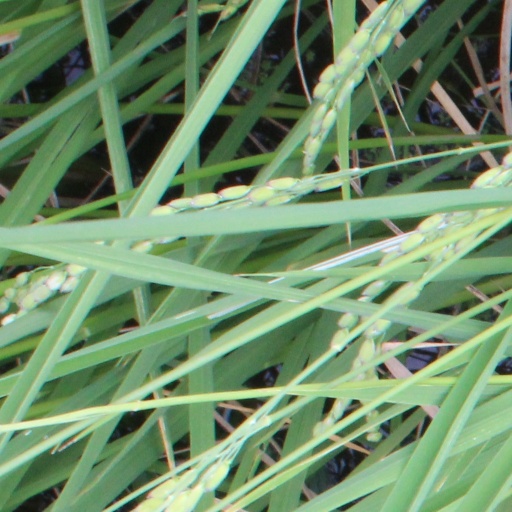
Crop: rice